Joel Dorman Steele

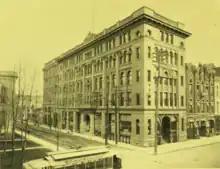
Steele Memorial Library

Steele is the namesake of the Joel Dorman Steele professorship at Syracuse University, currently held by A. P. Balachandran. It was announced on October 18, 2012 that Prof Mark Bowick would take over the position. The Steele Memorial Library in Elmira is also named after him; Esther Baker Steele Hall at Syracuse University is named after his wife.